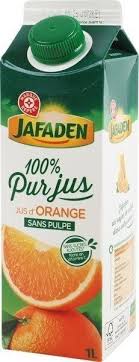
Waste category: cardboard